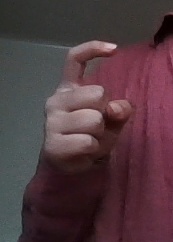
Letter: ra